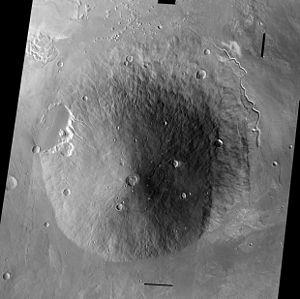
Hecates Tholus est un volcan situé sur la planète Mars par 32,1° N et 150,2° E dans le quadrangle de Cebrenia. Large d'à peu près 180 km, il culmine à environ 4 500 m d'altitude au-dessus du niveau de référence martien et d'environ 6 000 m au-dessus d'Elysium Planitia. Ce volcan possède une petite caldeira sommitale d'environ 13 km de diamètre et d'à peine 500 m de profondeur, ainsi qu'une caldeira latérale plus récente d'environ 10 km de large. Ses flancs sont convexes, avec une pente variant de 6° à 3° de la base au sommet.